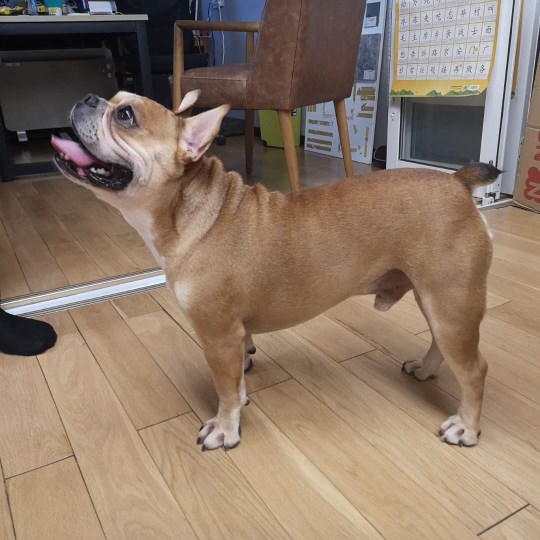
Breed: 1121-n000002-French_bulldog